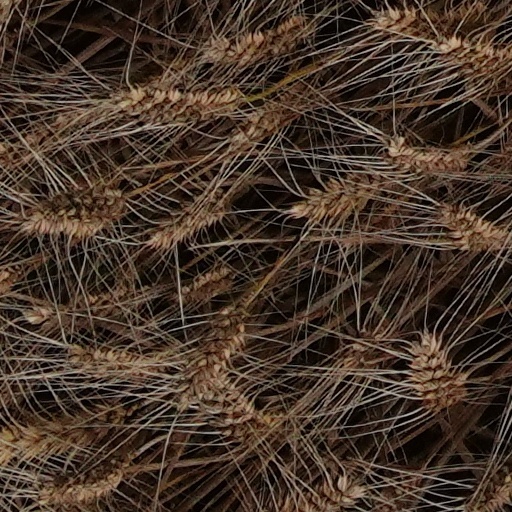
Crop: wheat